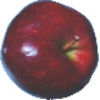
Label: Apple Red Delicious 1